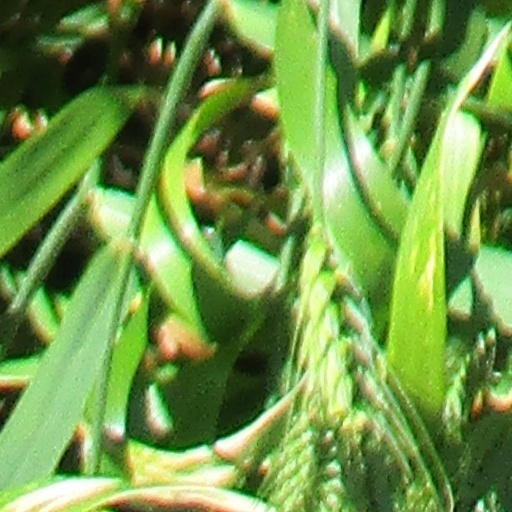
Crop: wheat